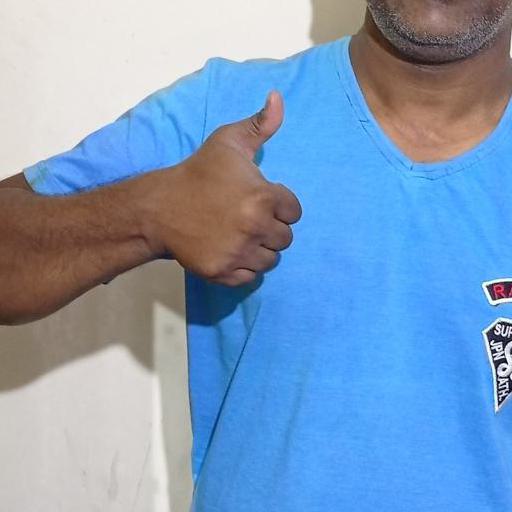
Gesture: like